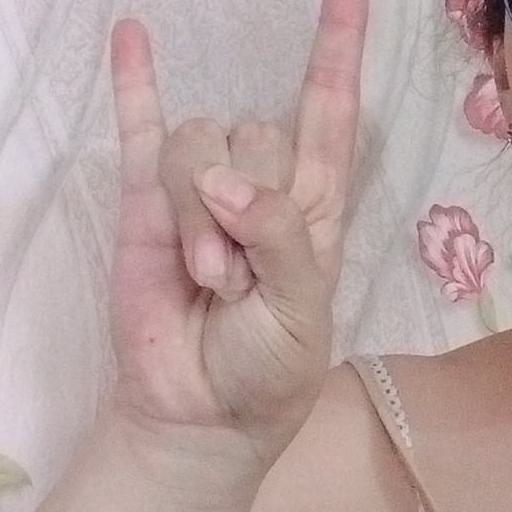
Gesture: rock